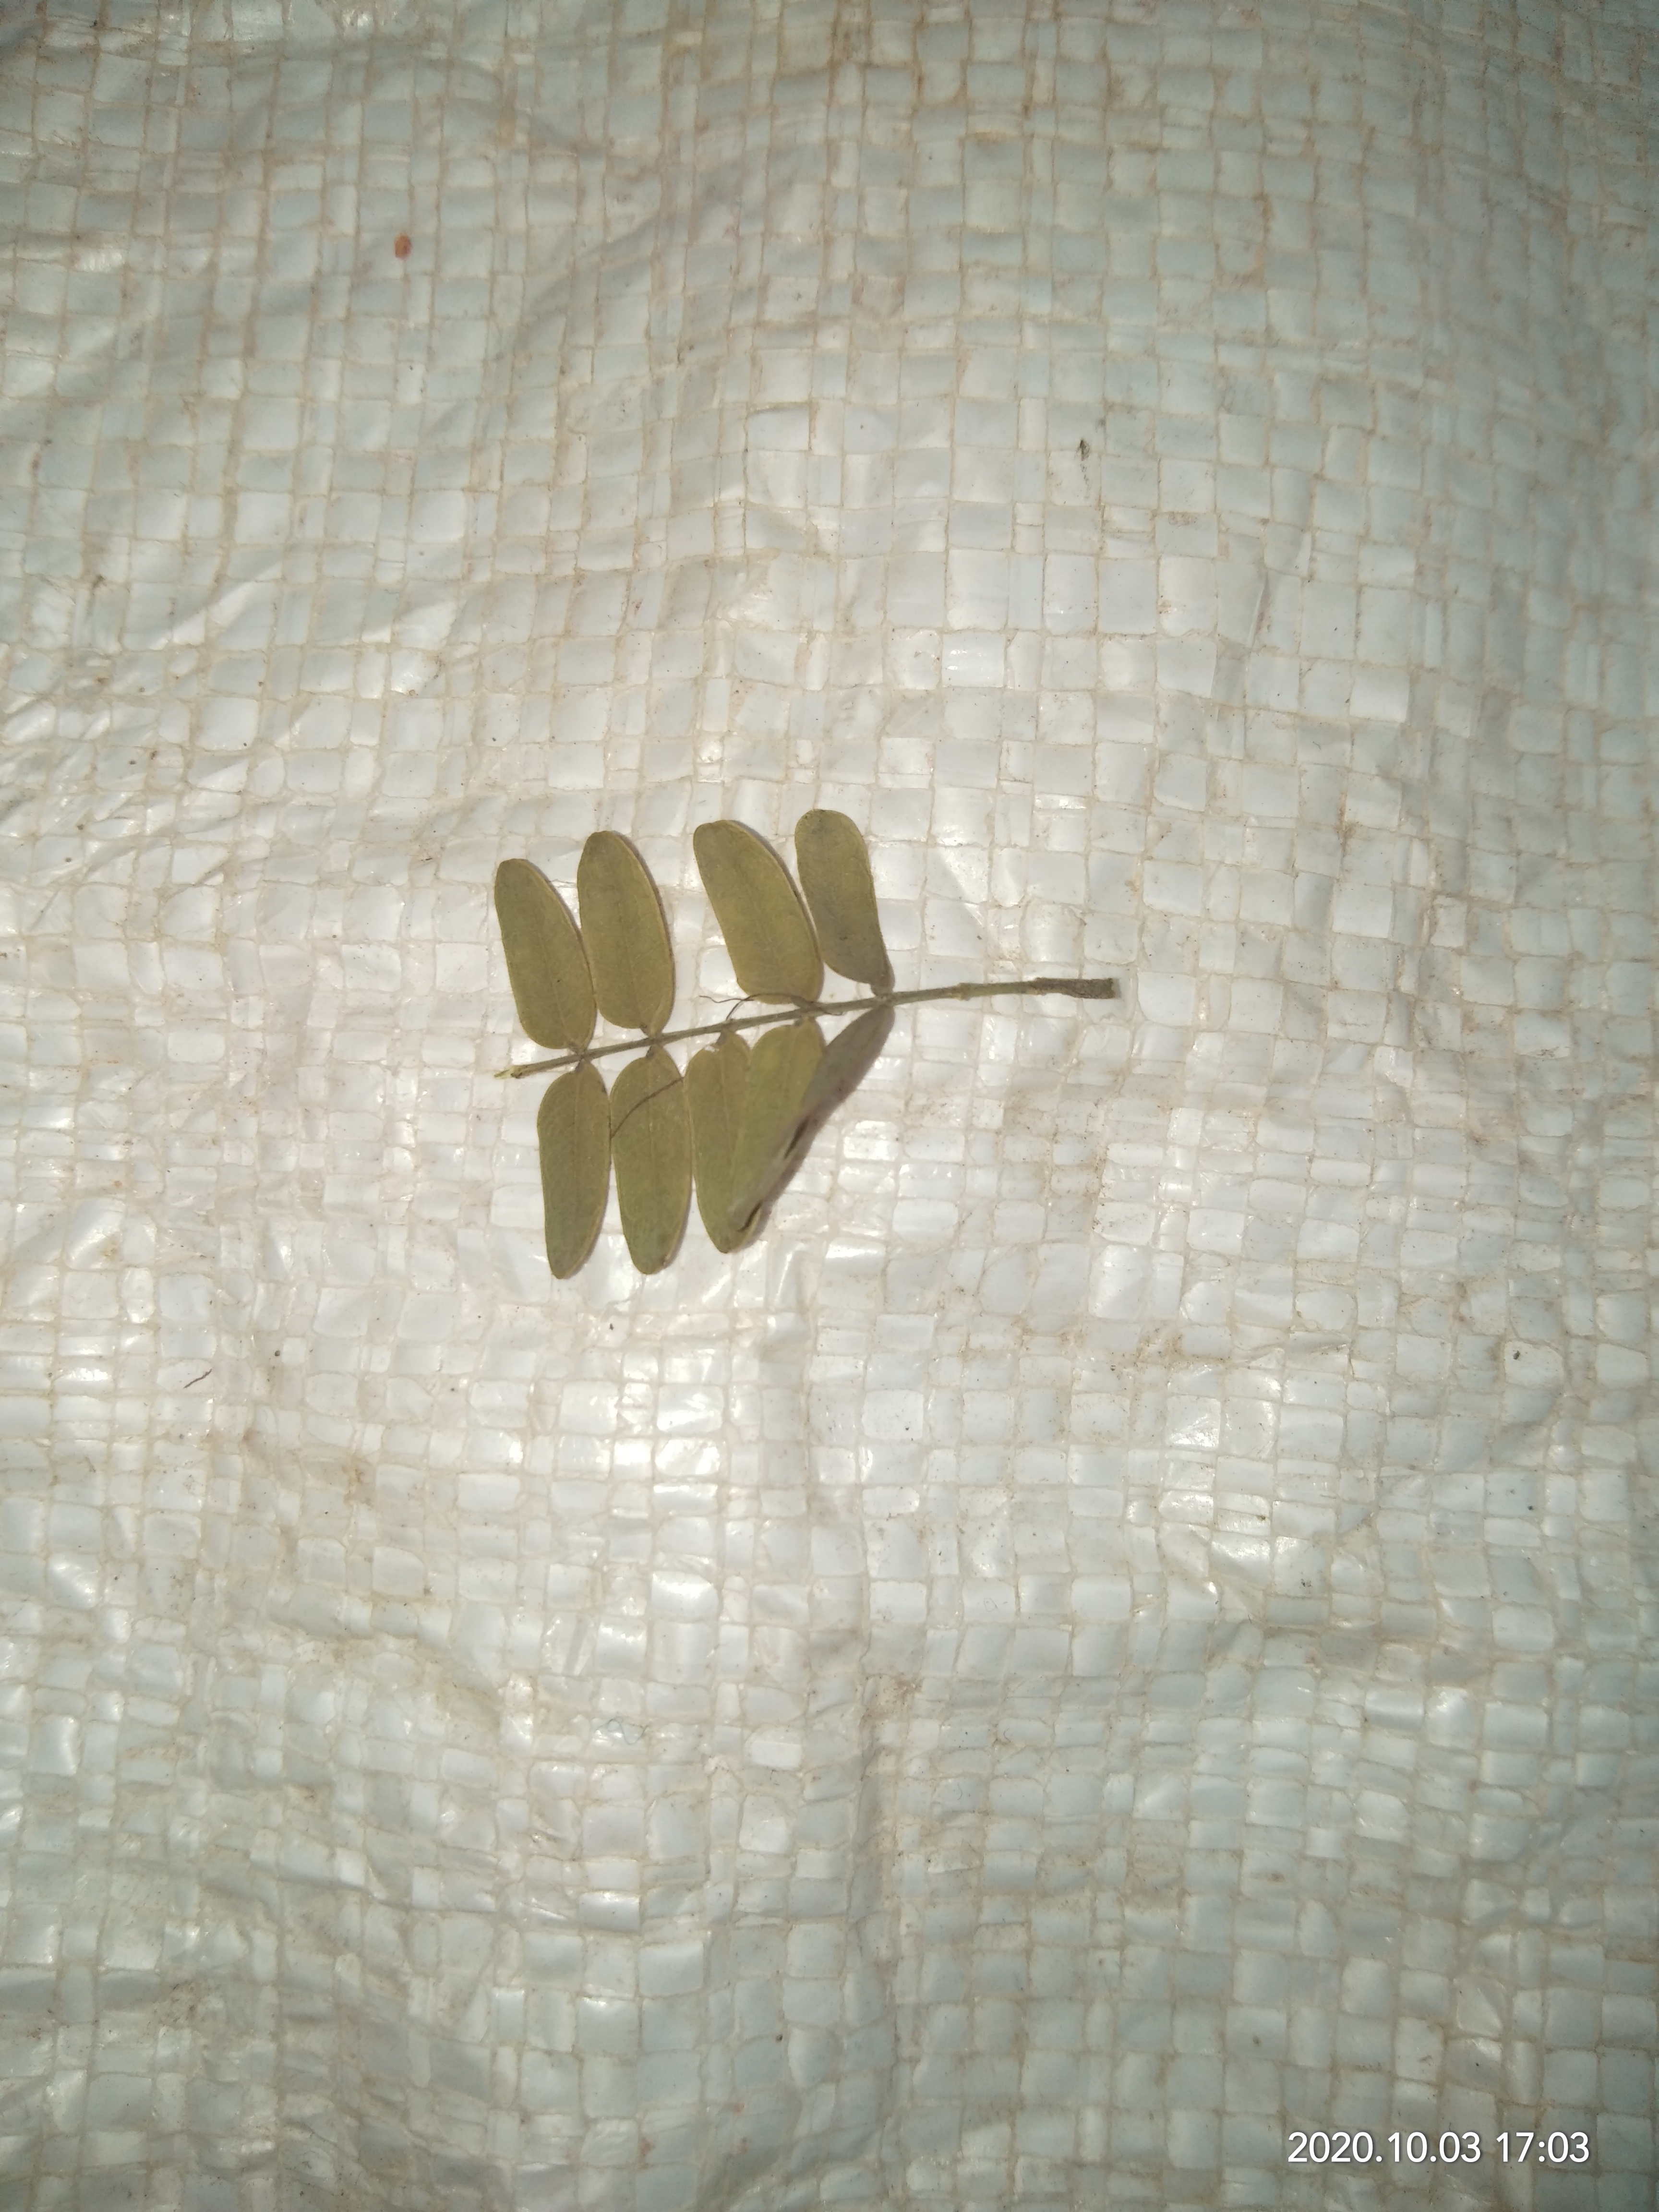
Plant: Tamarind